Fersommling

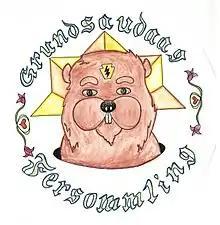
"Grundsaudaag Fersommling", a 2017 illustration and watercolor by Andrew Issermoyer

A Fersommling (plural: Fersommlinge, also spelled Versammling, Versammling, or Fersammling) is a Pennsylvania Dutch social event in which food is served, speeches are made, and one or more "g'spiel", which are plays or skits, are performed for entertainment. William W. Donner describes that "A high degree of theatricality and ceremony is involved, especially in the groundhog lodges: pledging loyalty to the lodge and the groundhog, listening to a weather report, singing patriotic songs in Deitsch, and ending every meeting by asking God to allow them to keep their way of life and their merriment."